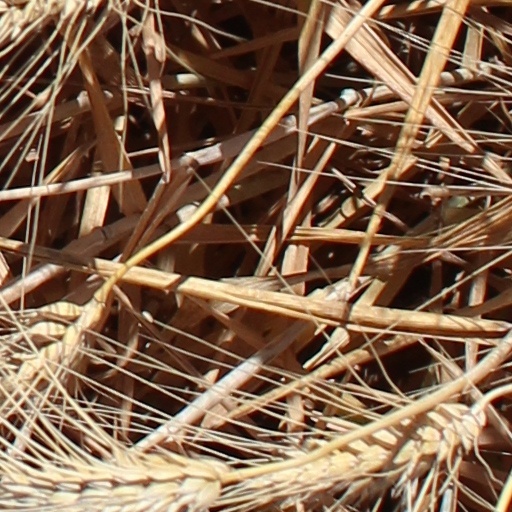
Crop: wheat